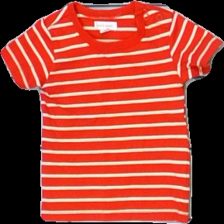
View: front
Type: T-shirt
Category: Children
Brand: Not in the list
Brand text on label: david jones
Colors: Red, White
Material: 100% cotton
Pattern: Striped
Cut: Regular
Season: All
Damage location: top center
Damage 2 location: middle left
Damage 3 location: middle right
Price range: 50-100
Recommended usage: Reuse
Description: randig t-shirt